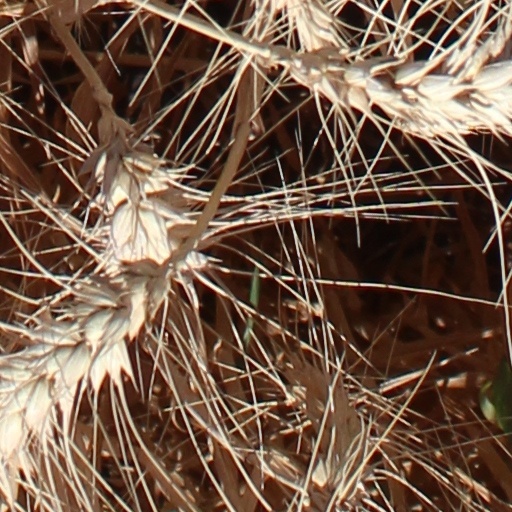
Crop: wheat